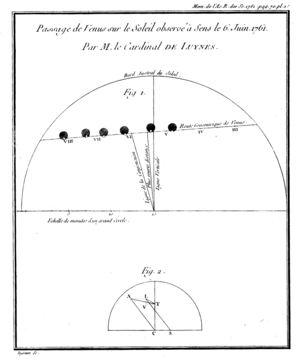
Relevés du passage de Vénus devant le disque du Soleil.
Paul d'Albert de Luynes, né à Versailles le 5 janvier 1703 et mort à Paris le 21 janvier 1788, est un prélat et homme de cour du royaume de France du XVIIIᵉ siècle.